Oude Kerk, Amsterdam

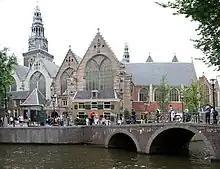
Oude Kerk, viewed from across the Oudezijds Voorburgwal

The Oude Kerk (English: Old Church) is a Reformed church in Amsterdam, Netherlands, being the oldest parish church of the city. The oldest structure in Amsterdam, the building was founded about 1213 and consecrated in 1306 by the bishop of Utrecht with Saint Nicolas as its patron saint. After the Reformation in 1578, it became a Reformed (Calvinist) church, which it remains today. It is located in De Wallen and since 2012, includes an art exhibit within its structure. The square surrounding the church is the Oudekerksplein.